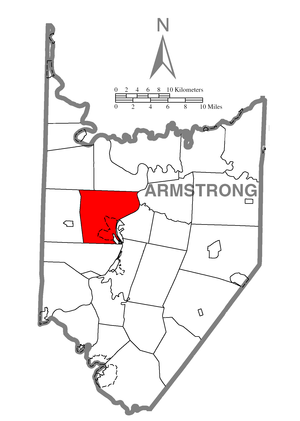
East Franklin Township est un township, situé dans le comté d'Armstrong, en Pennsylvanie, aux États-Unis. En 2010, il comptait une population de 4 082 habitants.